Davit Askurava

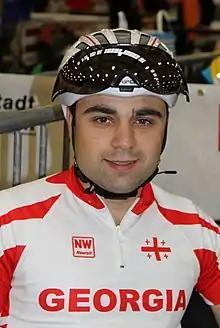
Davit Askurava (2015)

Davit Askurava (born 29 July 1990) is a Georgian male track cyclist, representing Georgia at international competitions. He competed at the 2016 UEC European Track Championships in the 1 km time trial event.